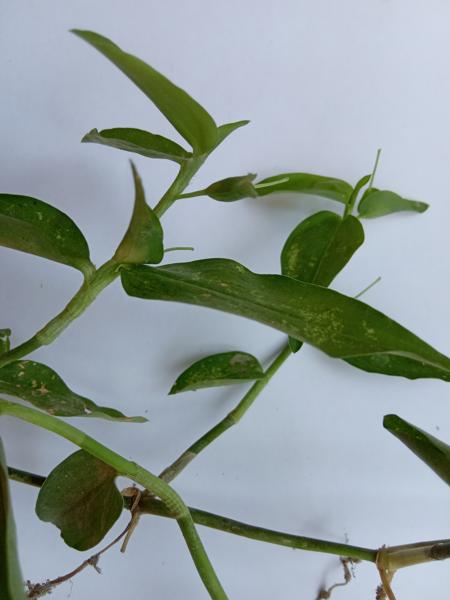
Weed species: Commelina benghalensis